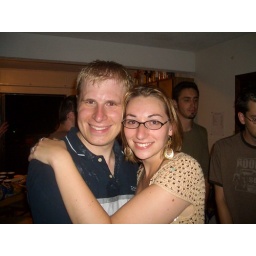
me and Jess. I have a lot of cake on my shirt at this point in the night